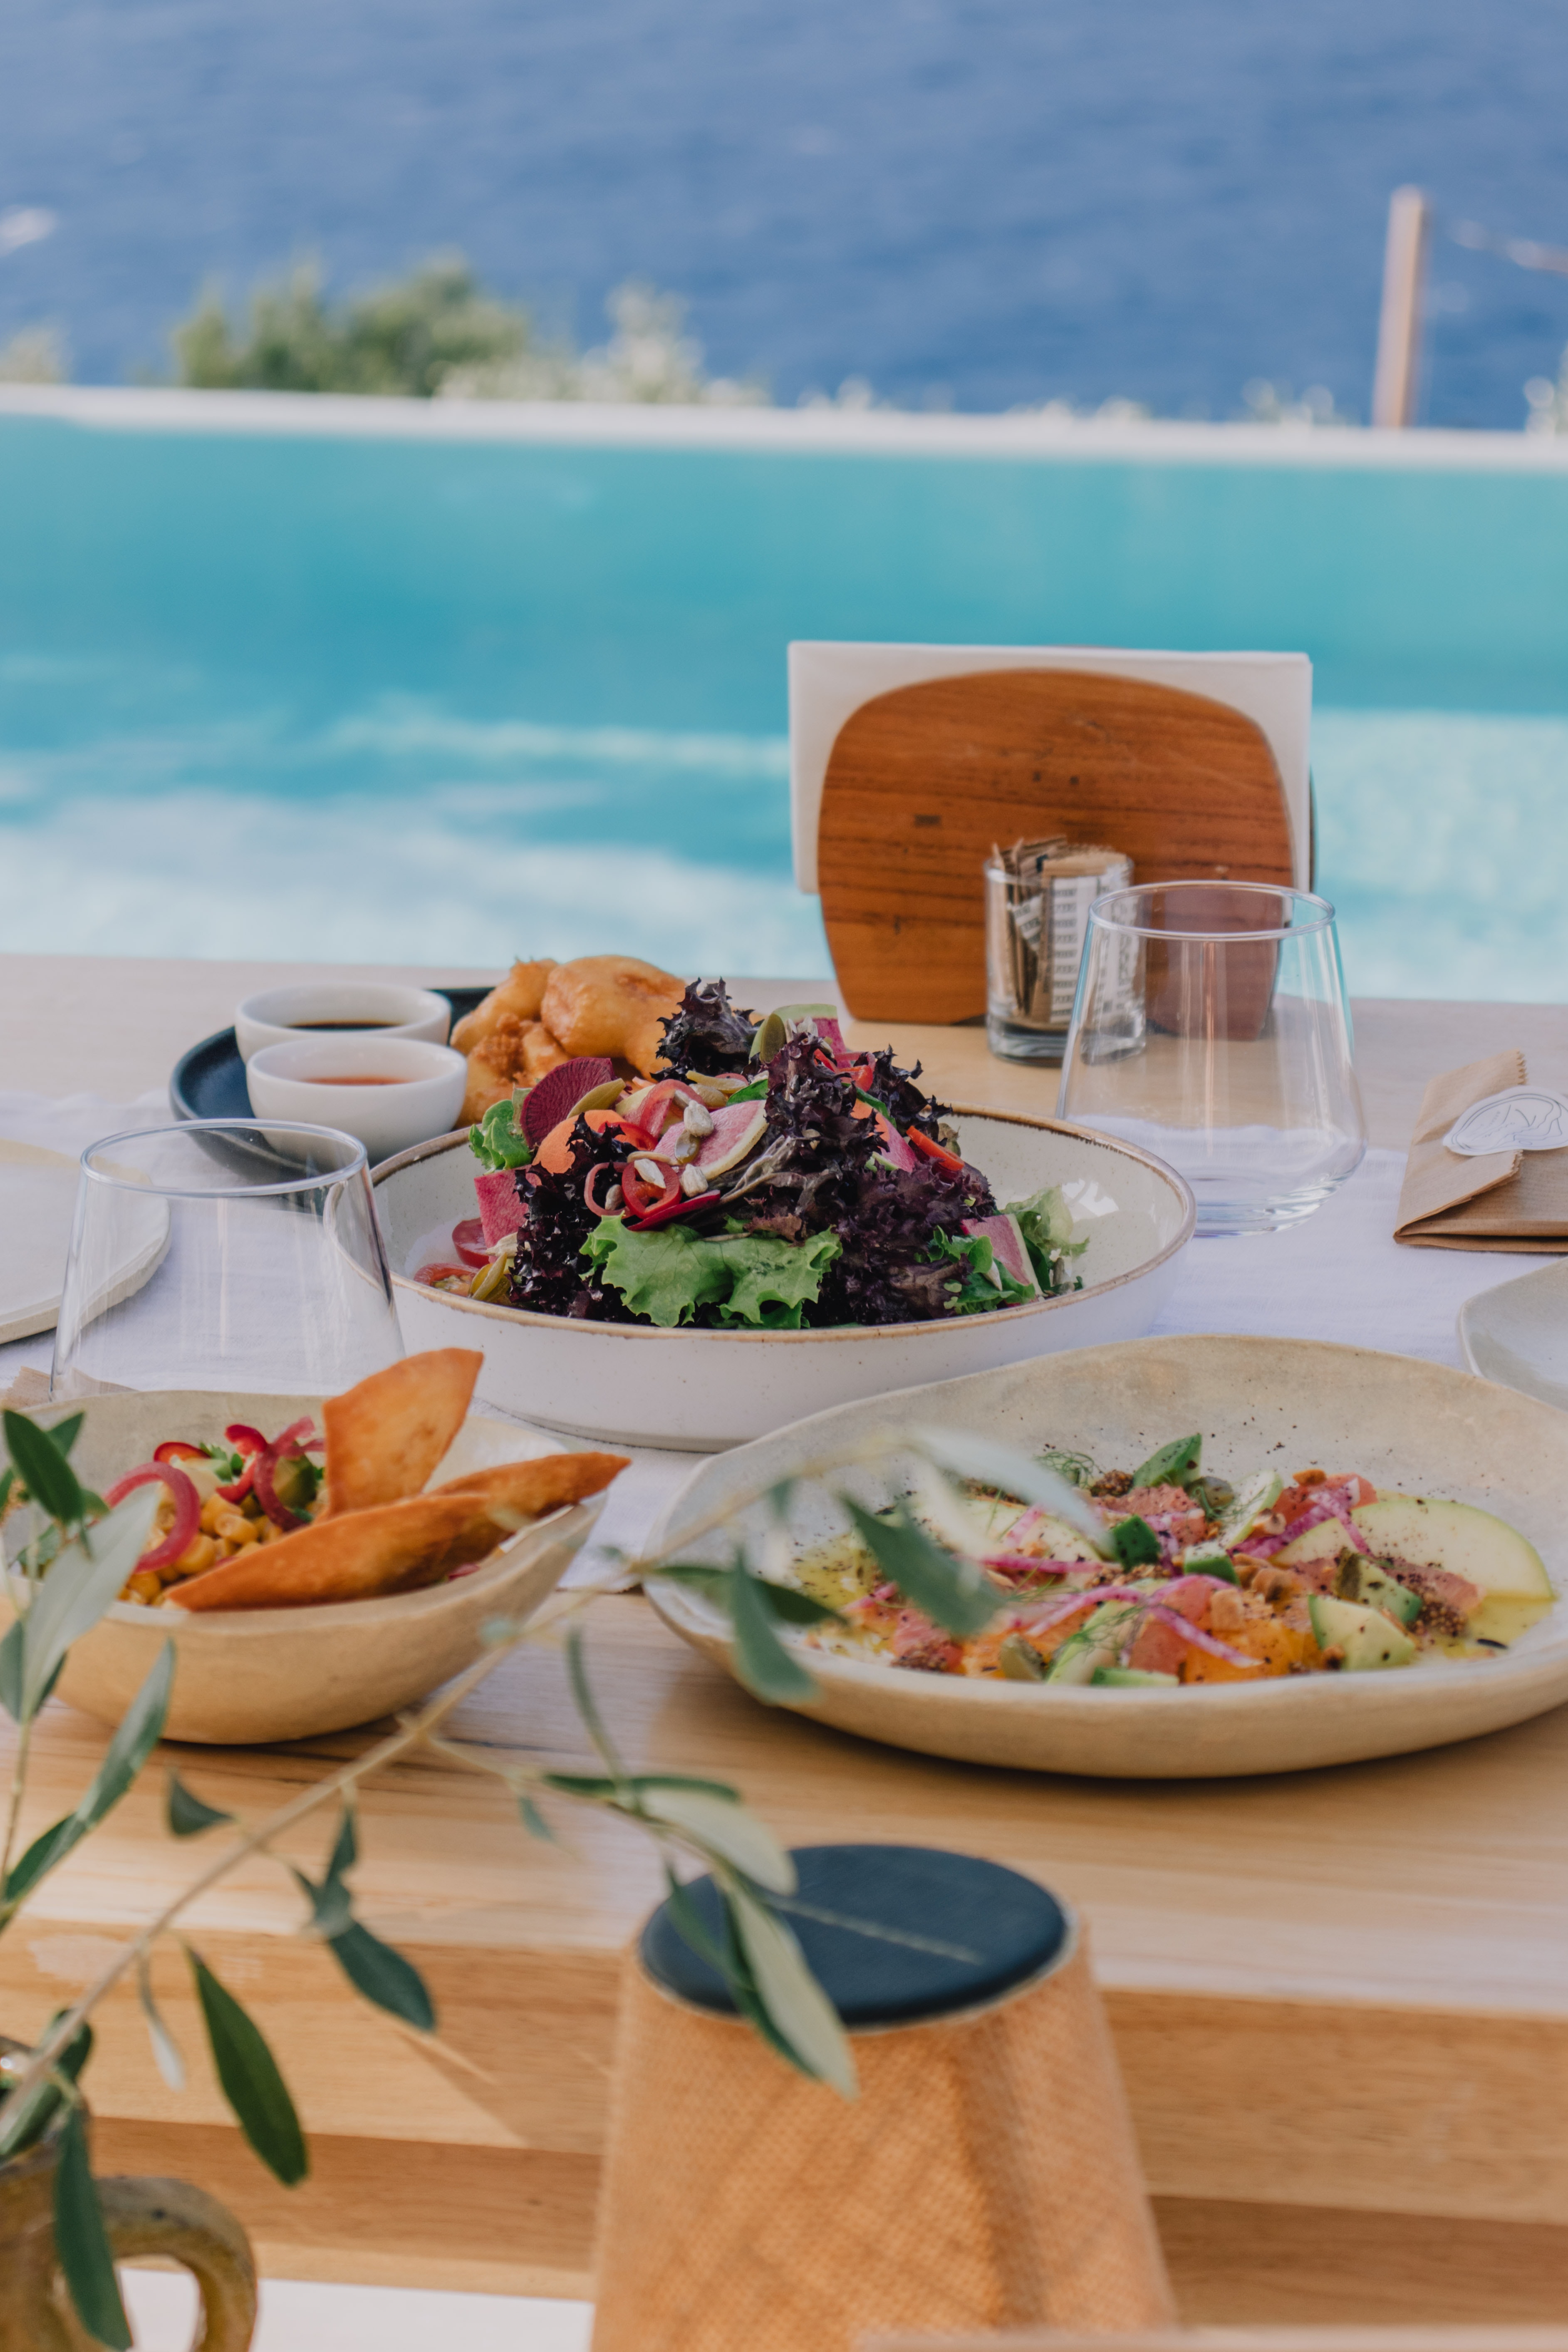
food, water, tableware, table, dishware, ingredient, textile, plate, recipe, cuisine, tablecloth, dish, summer, leisure, bowl, beach, event, sky, linens, platter, outdoor furniture, finger food, produce, vegetable, comfort food, recreation, garnish, chair, fork, caribbean, coast, tropics, culinary art, ocean, superfood, breakfast, la carte food, meal, wine glass, supper, lunch, junk food, horizon, room, side dish, brunch, hors d oeuvre, tourism, vacation, thai food, salad